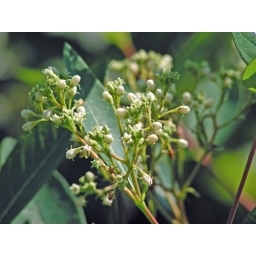
Buds at the meadow below the water tower